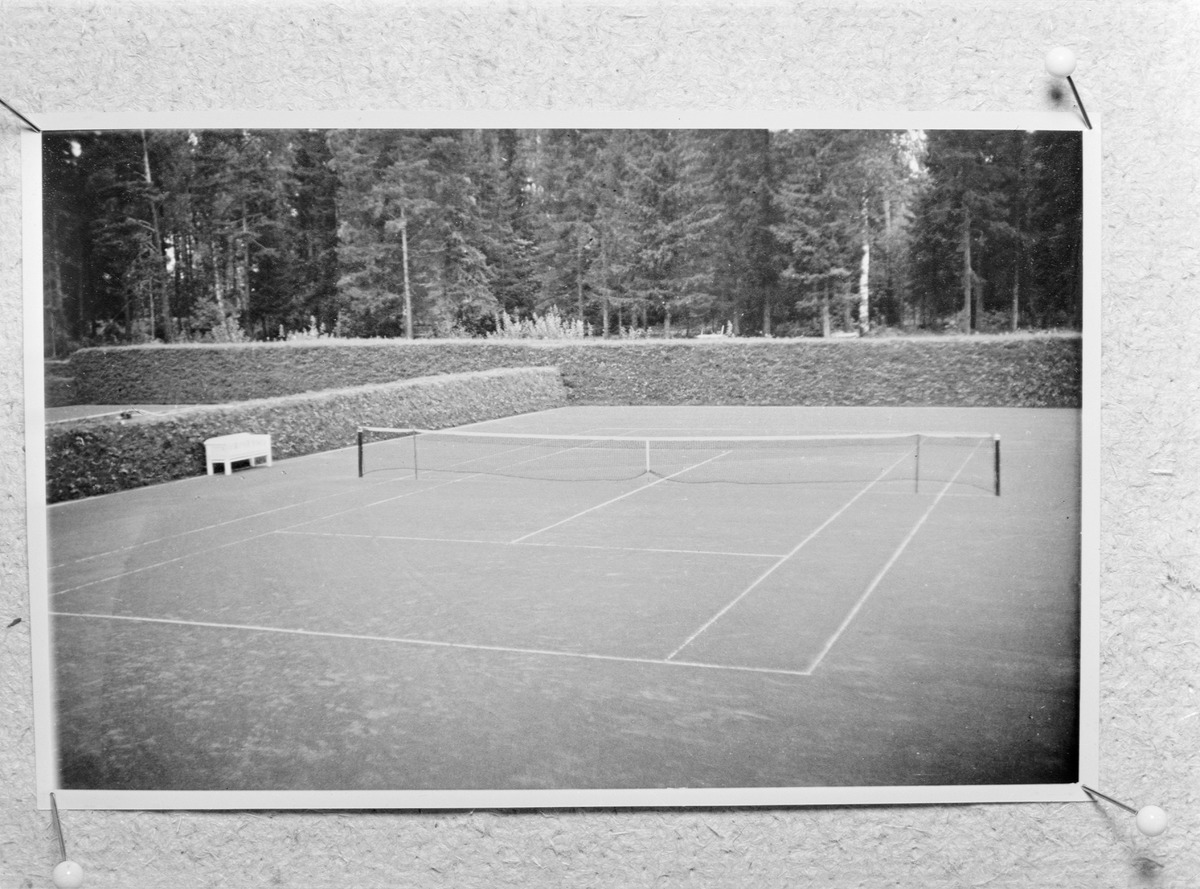
Westendin tenniskeskuksen tenniskenttä
Tennis court in Espoo, Finland
sisällön kuvaus: Westendin tenniskeskuksen tenniskenttä n. 1935. Kuvattu ilm. tenniskeskuksen valmistumisen jälkeen v. 1935. content description: Tennis court in Westend, Espoo in circa 1935.
Kuvaaja: Voutilainen, Erkki, reprokuvaaja
Vuosi: 1930
Paikka: Suomi, Espoo, Westend, Suomi, Espoo, Westend
Aiheet: maatalous; järjestöt; MTK; MTK:n opisto; tennis; tenniskentät; urheilu; reproduktio; Finnish agriculture; association; institute; tennis courts